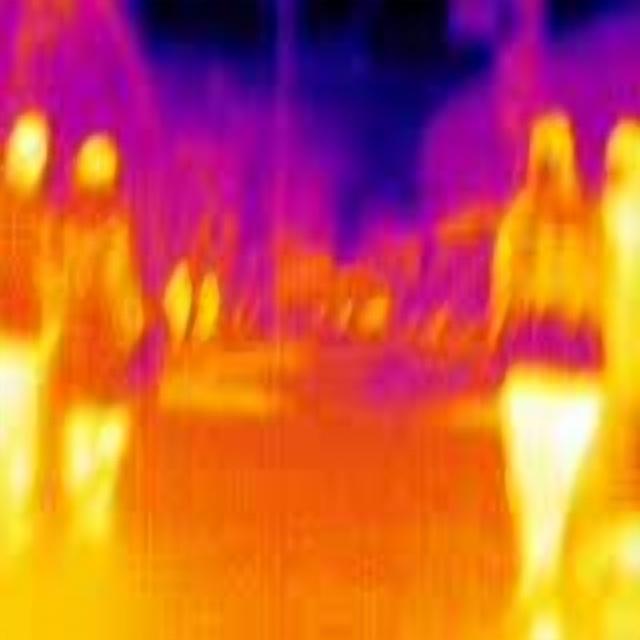
Detected objects:
label: person
label: person
label: person
label: person
label: person
label: person